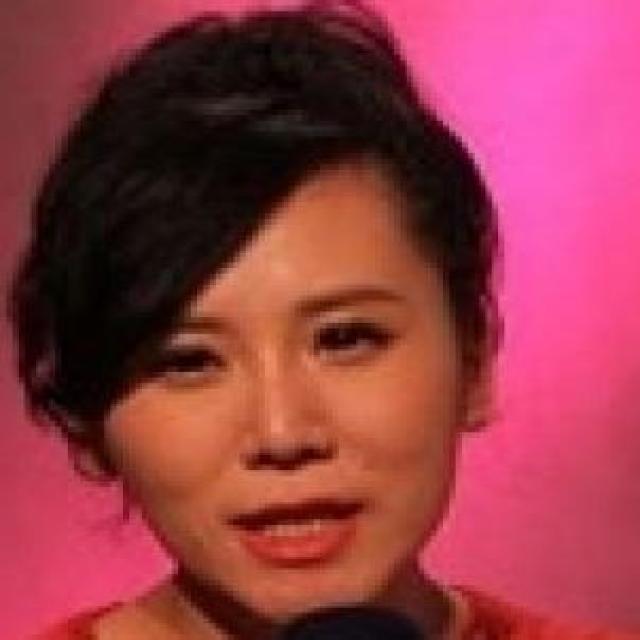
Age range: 21-44